Wacław Iwaniuk

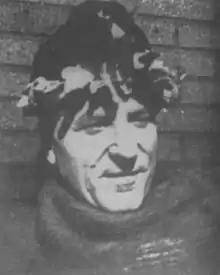
Waclaw Iwaniuk

Wacław Iwaniuk (born 17 December 1912 in Stare Chojno near Chełm Lubelski - died 4 January 2001 in Toronto). Educated in Warsaw and Cambridge, England, a poet, literary critic and essayist for various Polish émigré newspapers in Canada and abroad. He served in the Polish Diplomatic Corps and as an officer in the Polish Armed Forces during World War II. Iwaniuk immigrated to Canada in 1948 (Toronto) where he continued to write and published in Polish. He was a member of several international literary societies (PEN) and writers unions (SPP - Lublin Chapter). During his career as a postwar émigré poet and writer, he had published numerous articles and publications including in popular Polish Kultura paryska.